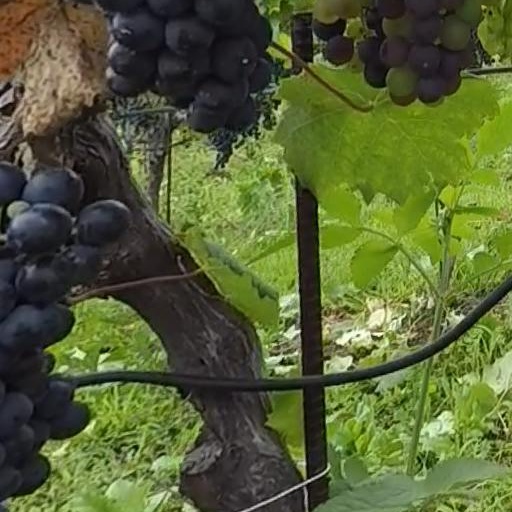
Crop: grape